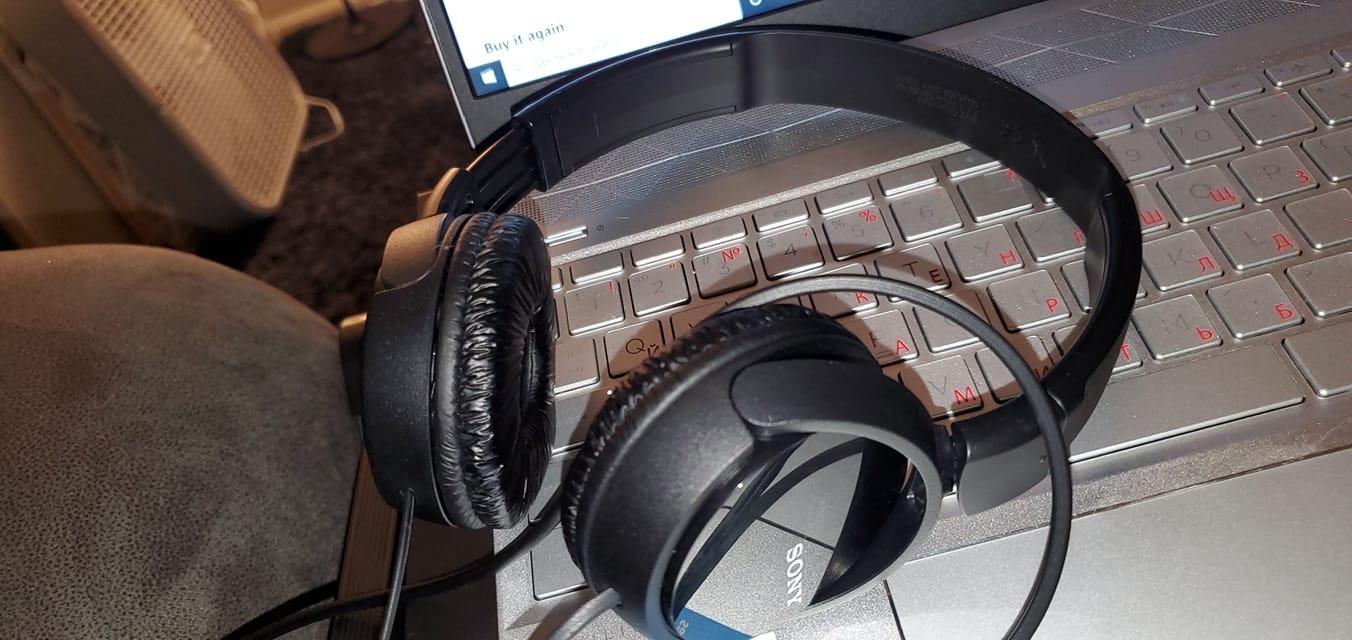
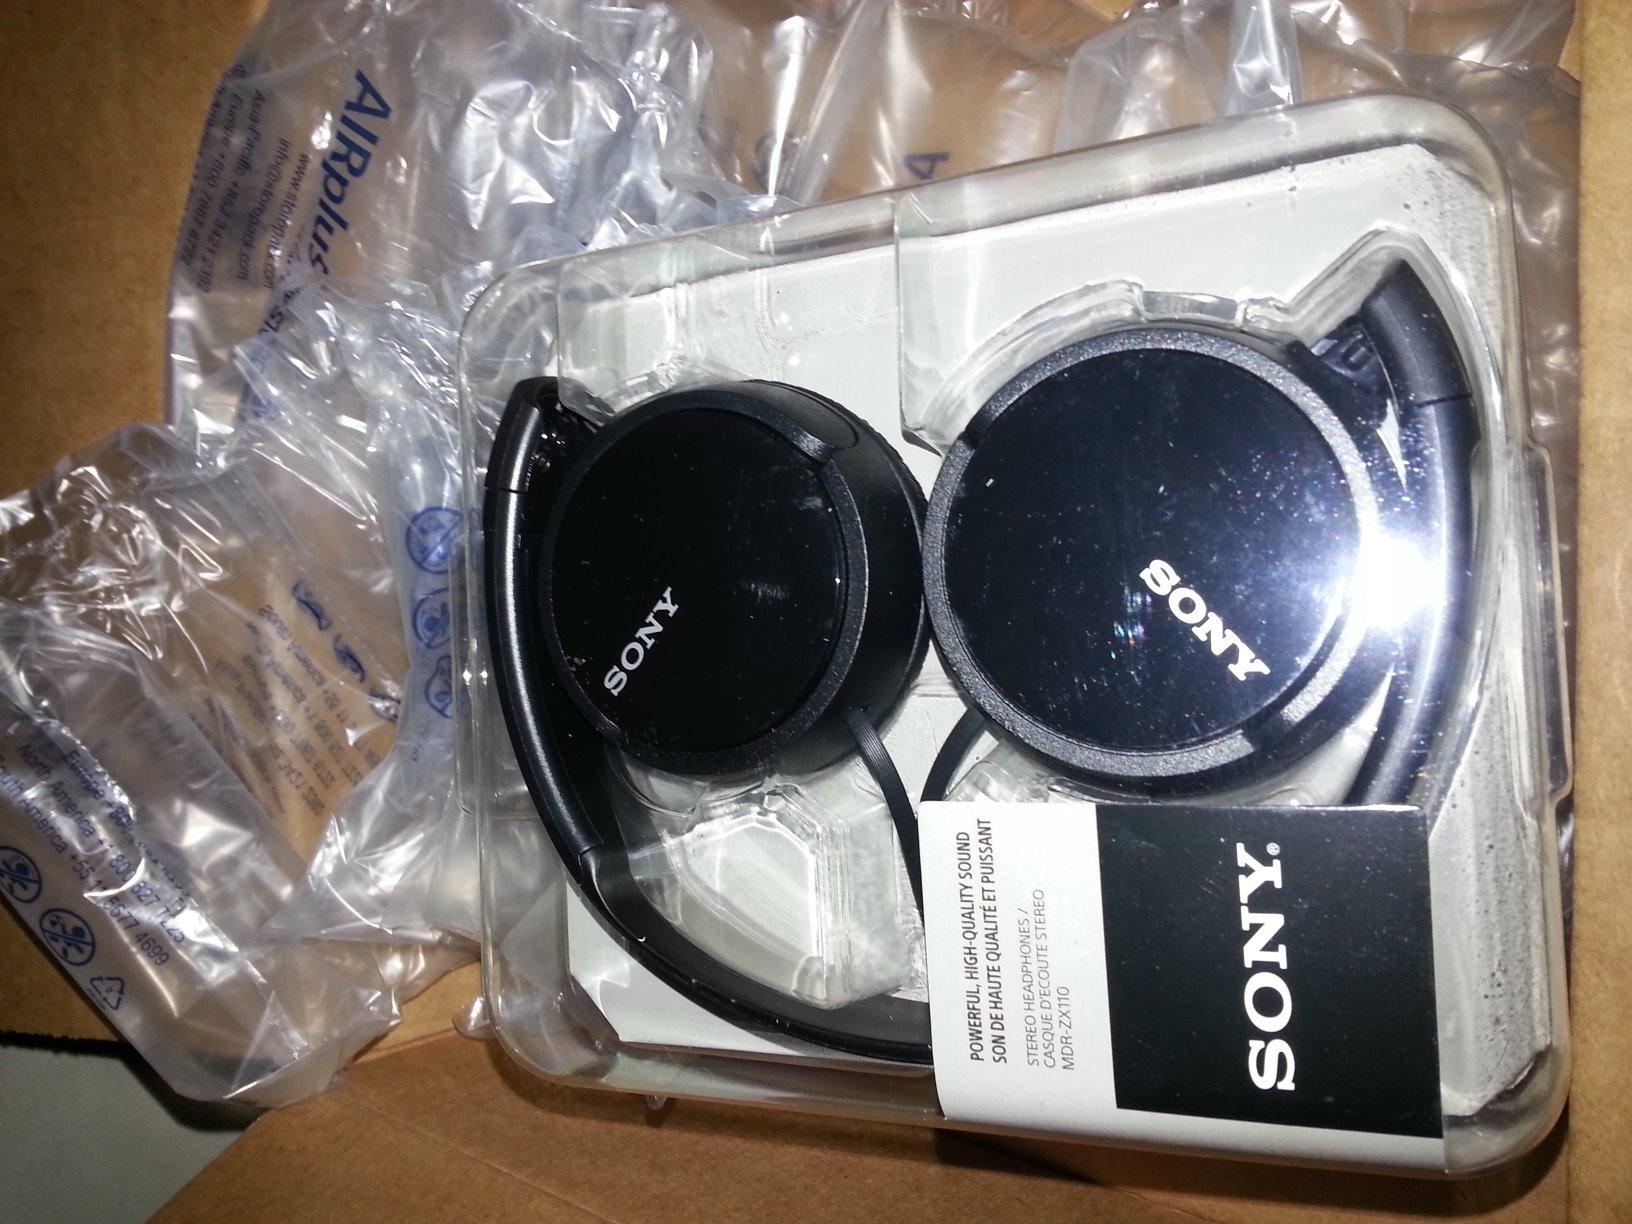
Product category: headphones
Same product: yes